Mauno Kuusisto

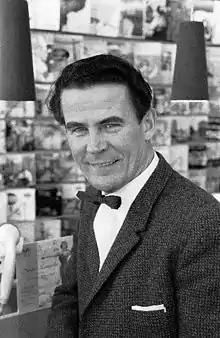
Mauno Kuusisto in 1960.

Mauno Arnold Kuusisto (3 November 1917, Tampere — 29 August 2010, Tampere) was a popular Finnish vocalist and opera singer (tenor), as well as an actor.